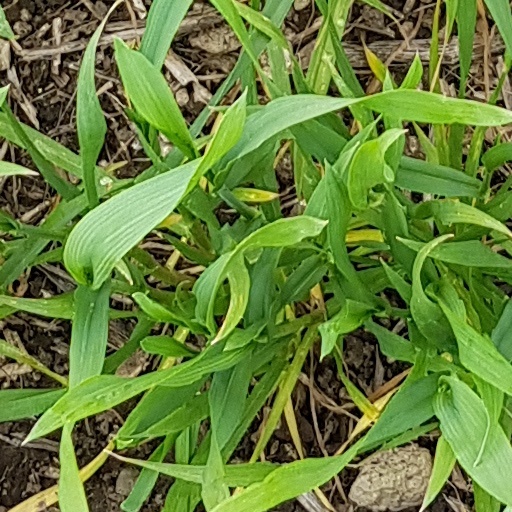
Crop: wheat